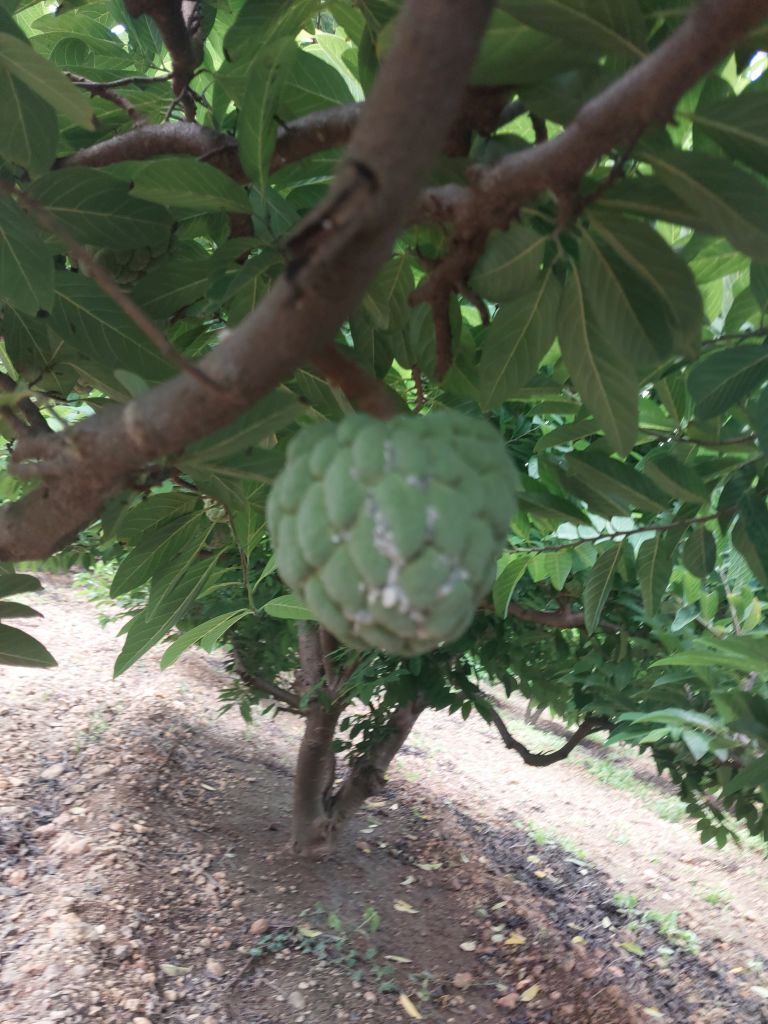
Disease label: Mealy Bug